Sanctuary of the Divine Mercy, Vilnius

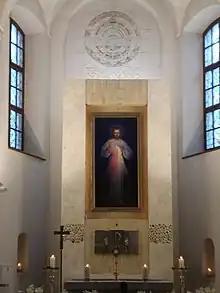
The original Divine Mercy image by Eugeniusz Kazimirowski

In his painting, Eugeniusz Kazimirowski depicted Jesus in the way Sister Faustina saw him in her visions. His right hand lifted to bless and two rays (symbolizing life and forgiveness) coming out of his heart. After the Image of Merciful Jesus was completed in June 1934, it was kept in the corridor of the convent of the Bernardine Sisters beside the Church of St. Michael were Blessed Michał Sopoćko was rector. Jesus, in one of Faustina's visions, had expressed to her his wish that the image be put in a place of honor, above the main altar of the church. Fittingly, the first place that the Image of Merciful Jesus was publicly venerated was at a chapel dedicated to the Virgin of Mercy, the Gate of Dawn. In April 1935, for three days leading up to the first Sunday after Easter, the image was honored by crowds of faithful people. This occasion also marked the closing of the Jubilee Year of the Redemption of the World, as it had been nineteen hundred years since the Passion, death, and resurrection of Jesus. In 1937, on the first Sunday after Easter – now Divine Mercy Sunday – the image was hung in the Church of St. Michael, Vilnius next to the main altar.